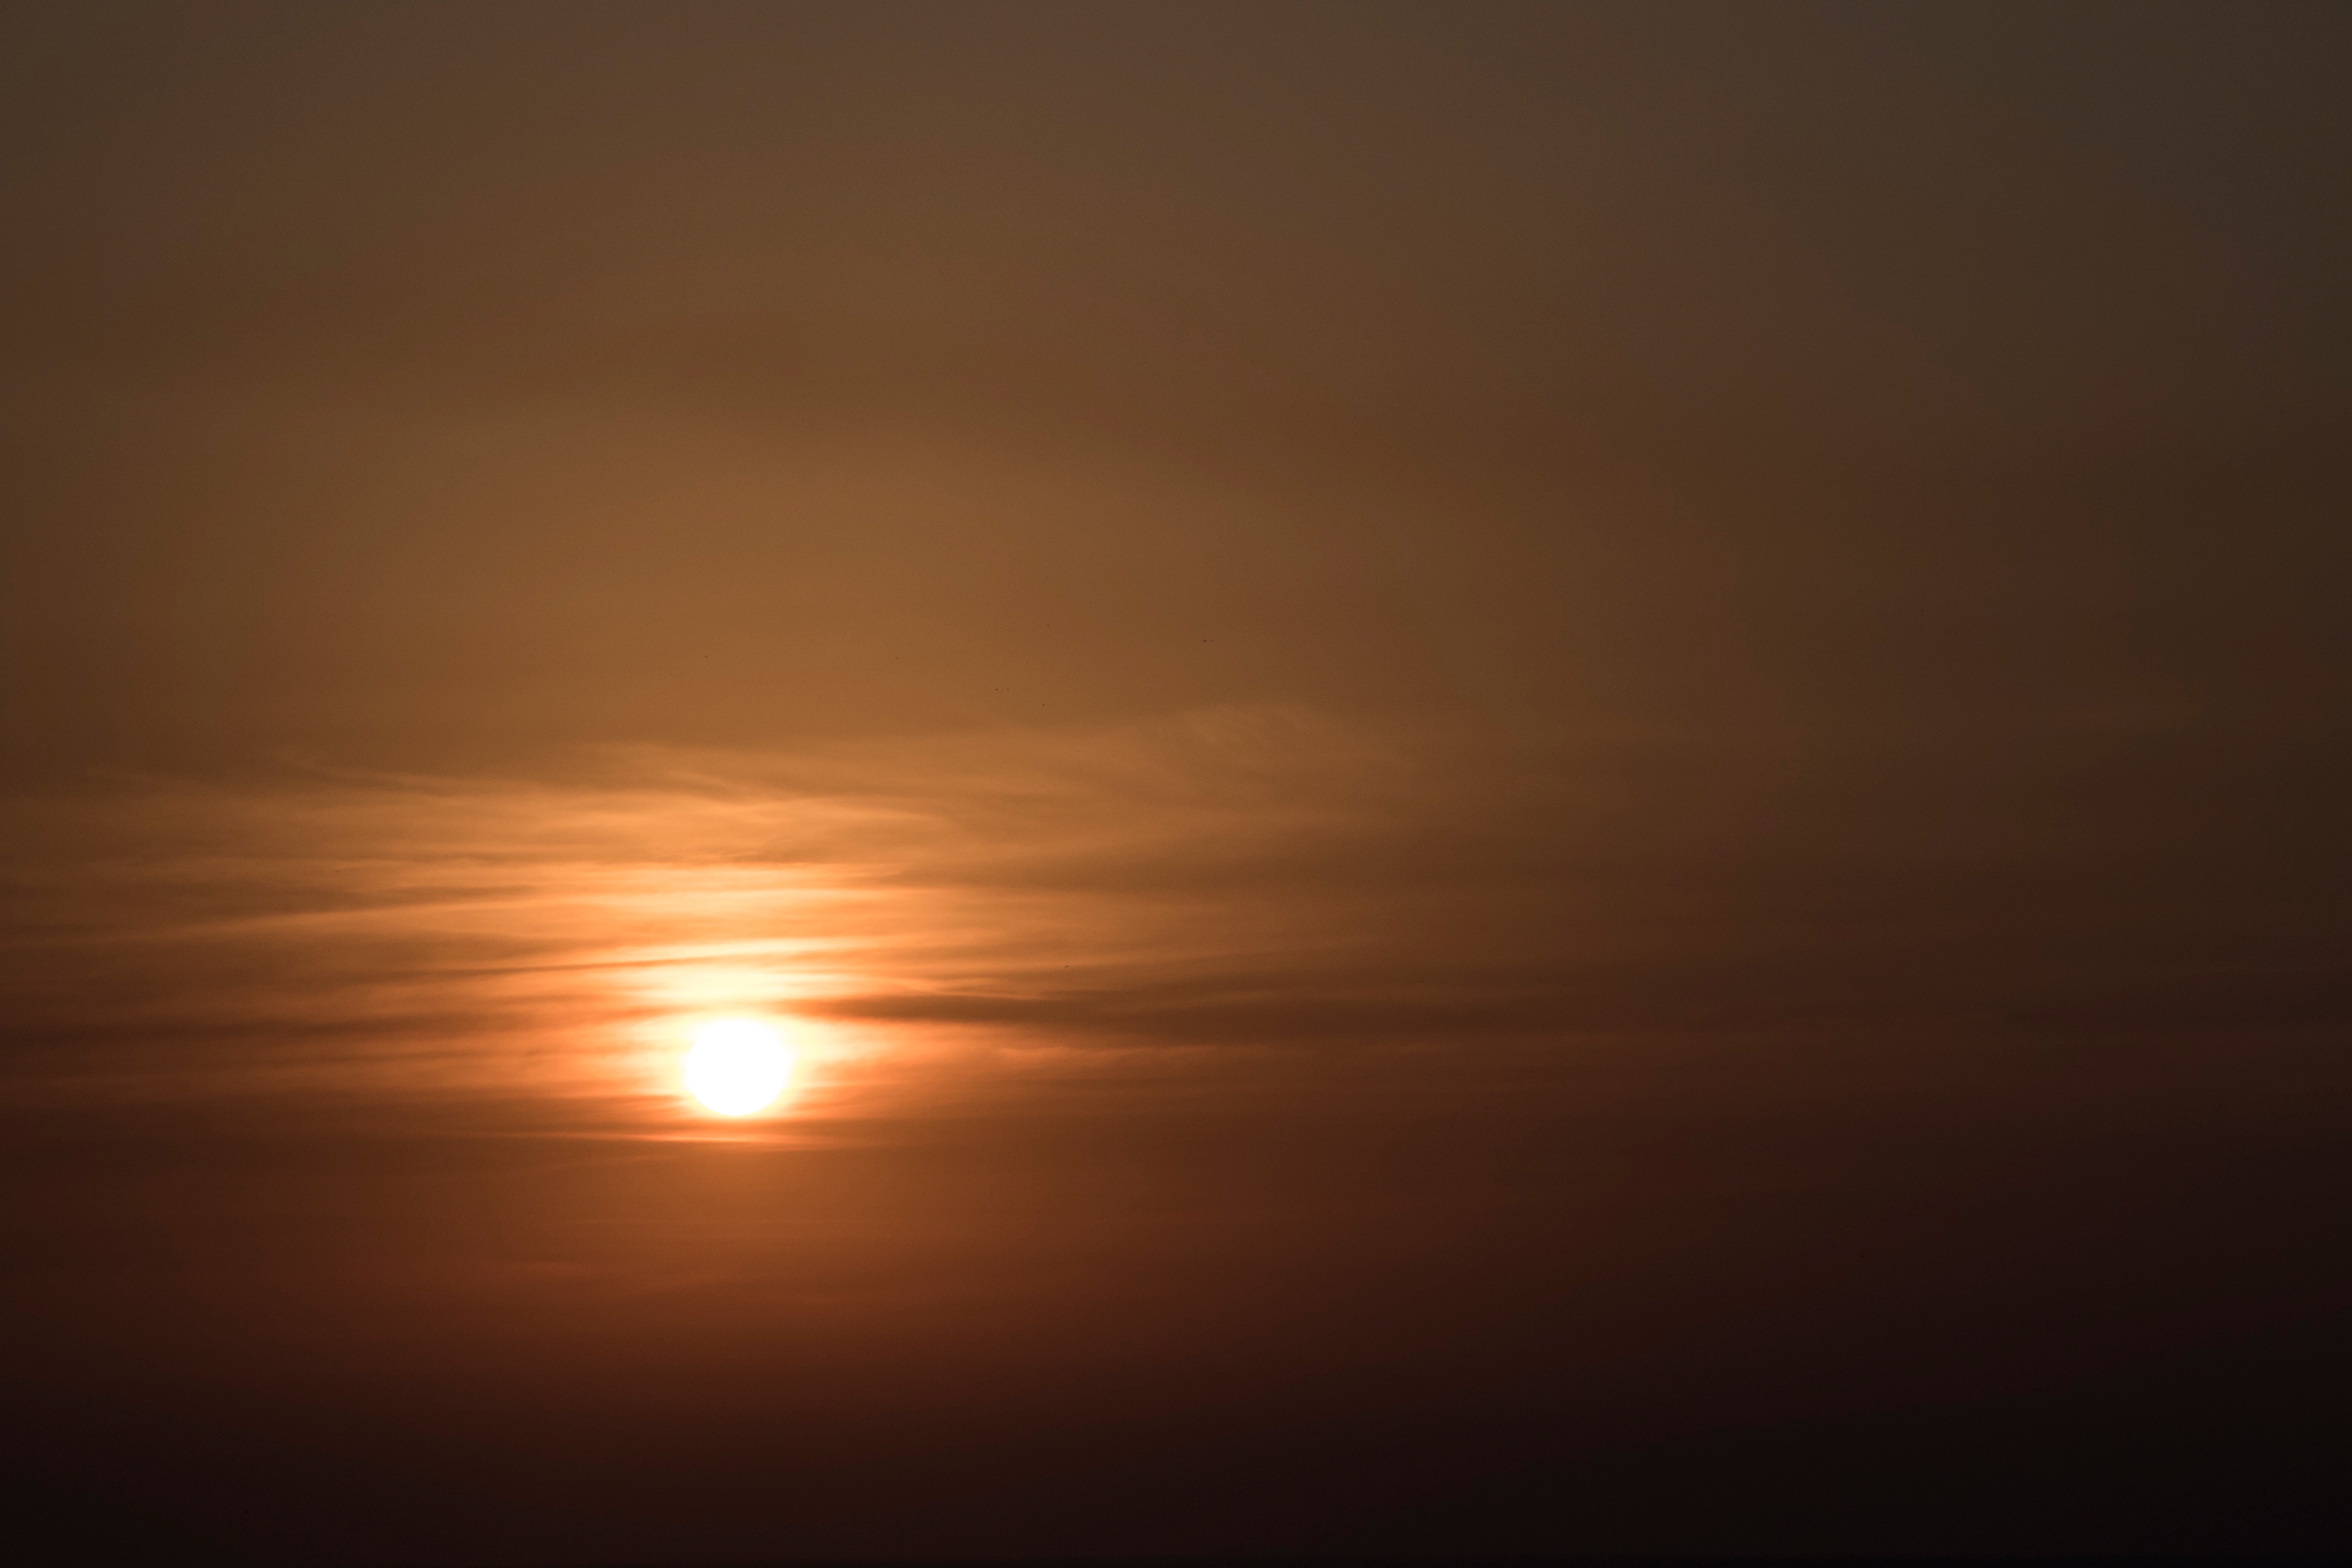
horizon, light, cloud, sky, sun, sunrise, sunset, sunlight, morning, dawn, atmosphere, dusk, evening, afterglow, astronomical object, atmospheric phenomenon, red sky at morning